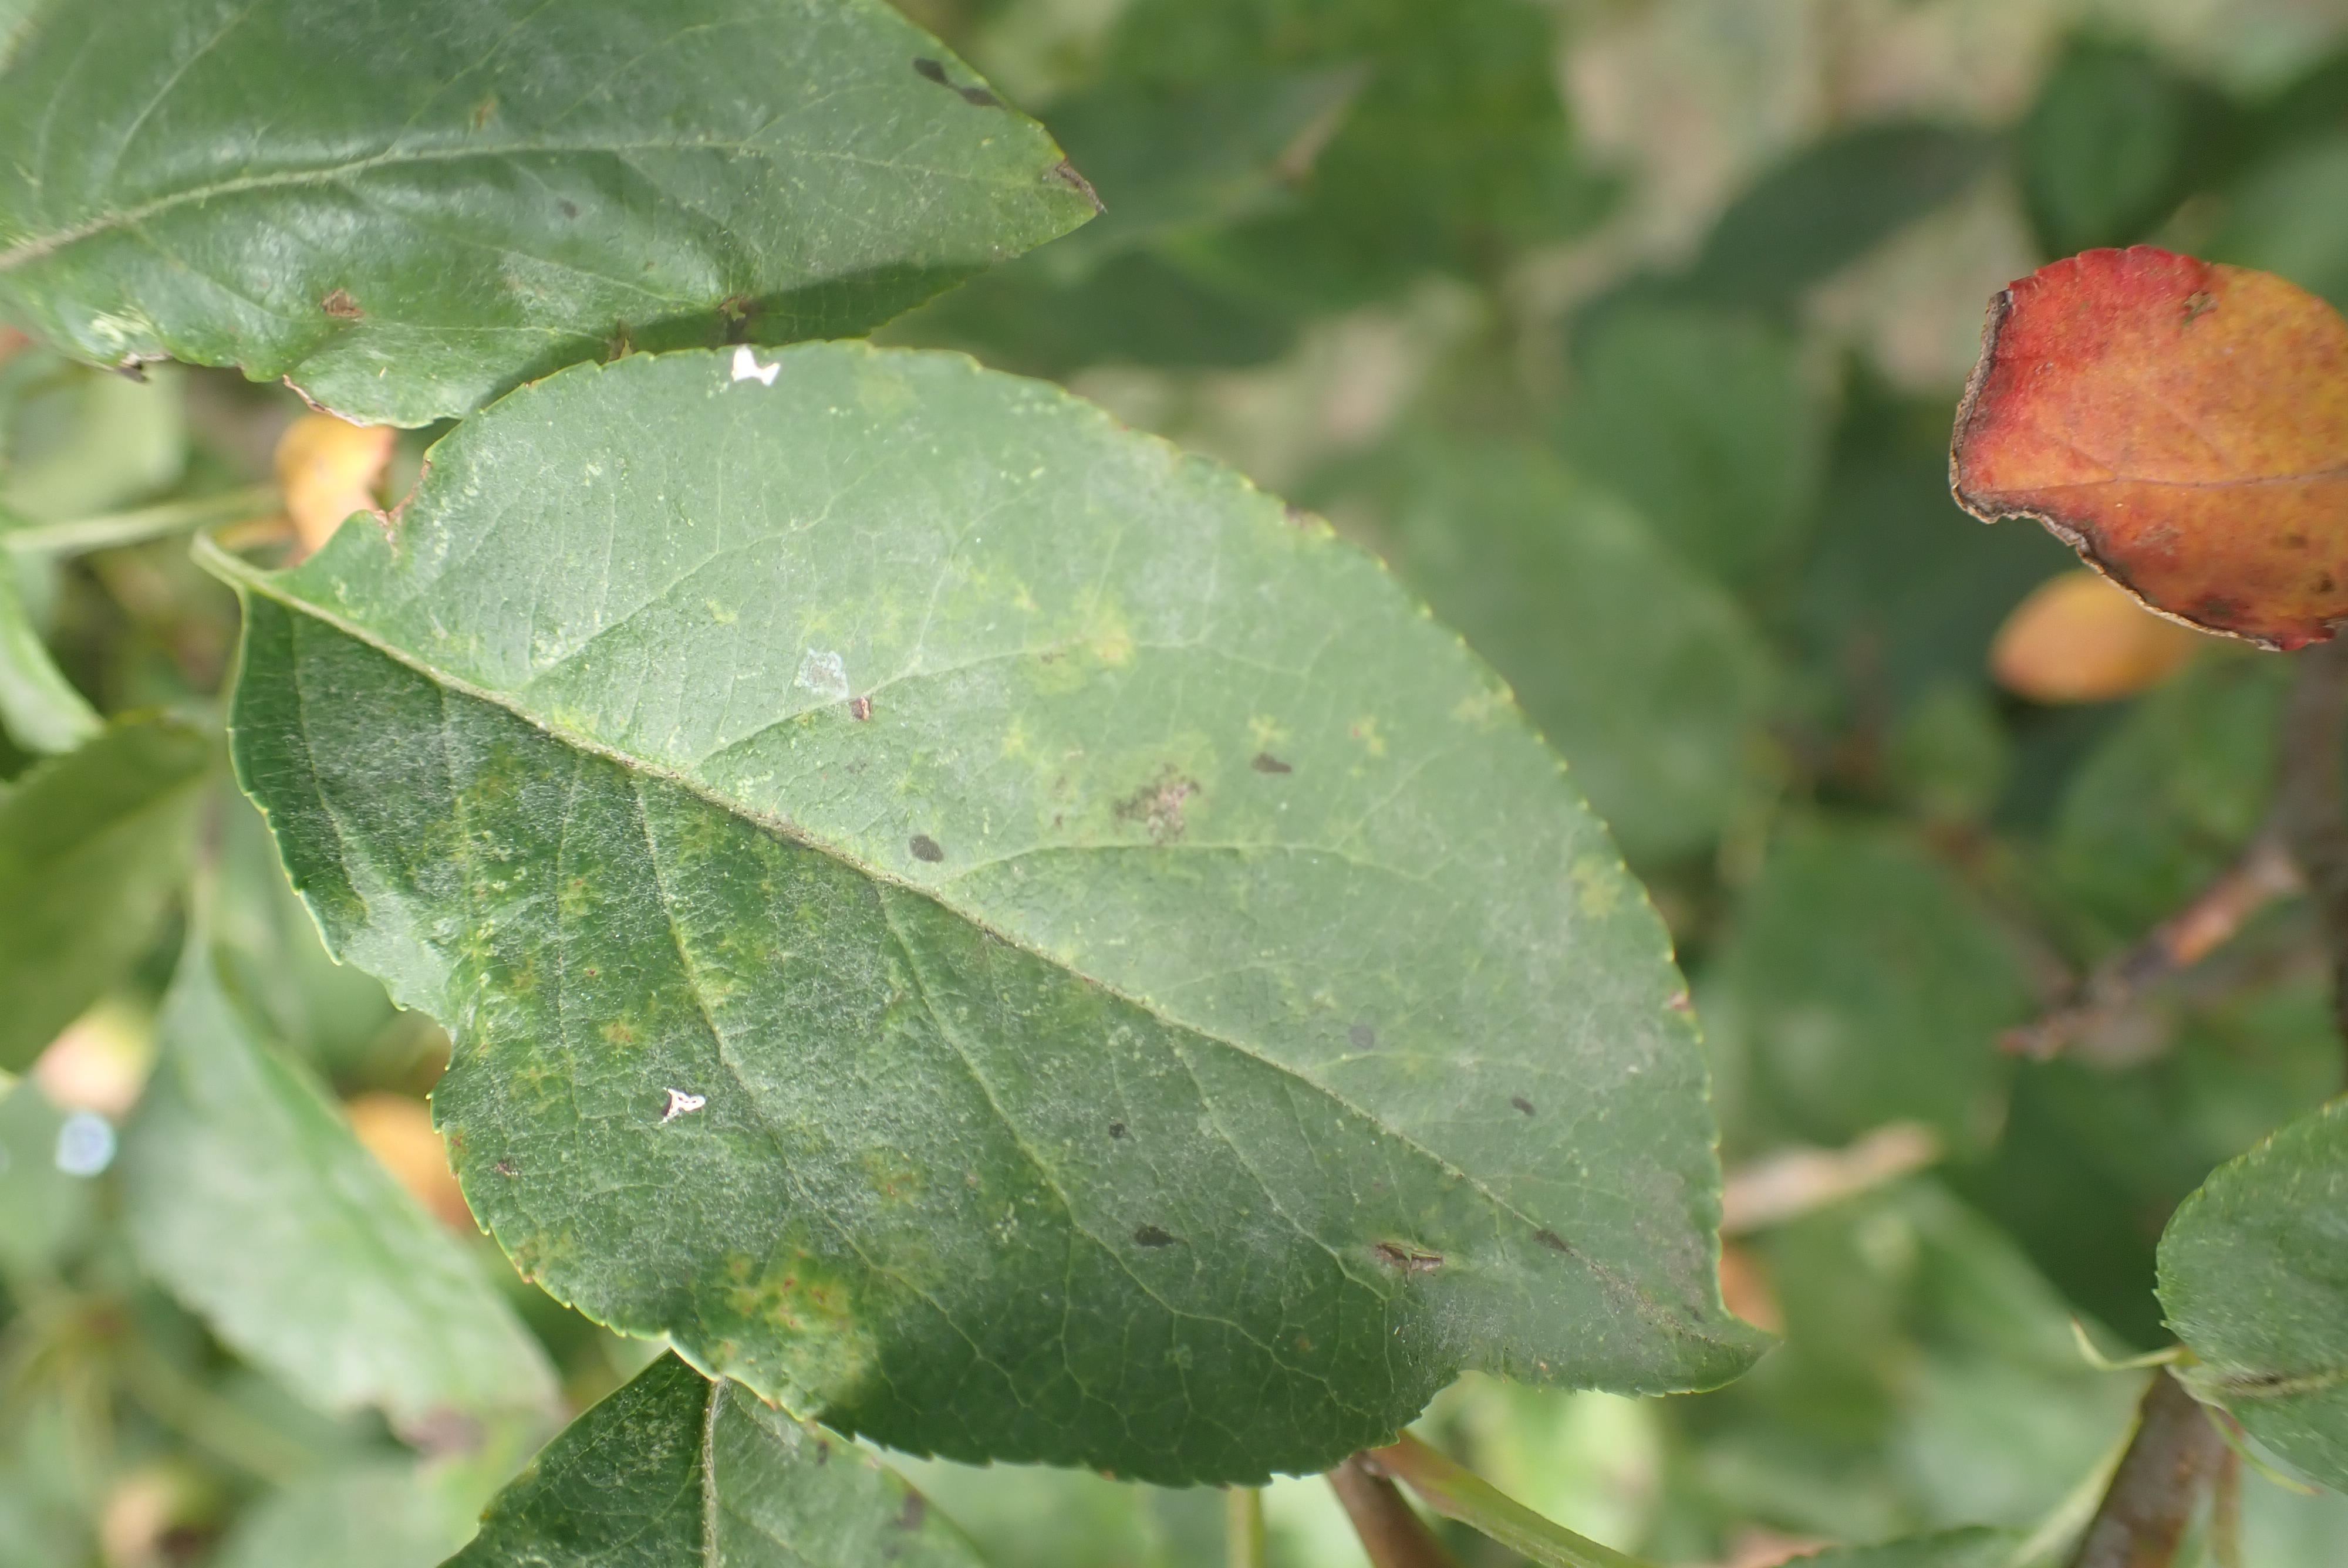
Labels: complex